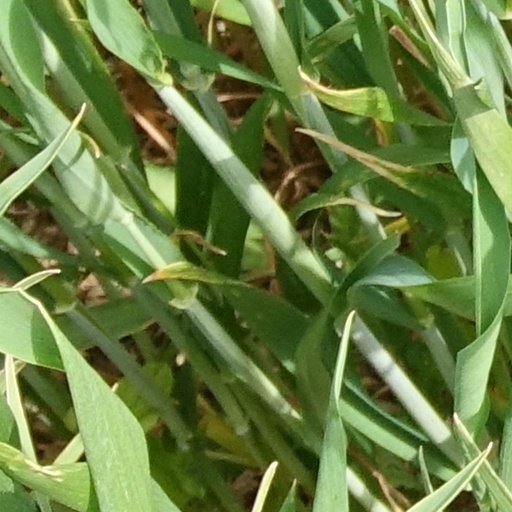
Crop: wheat